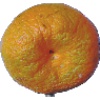
Label: Mandarine 1